Saki Kashima

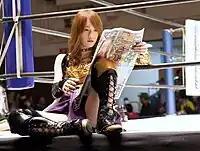
Kashima in November 2021

At Stardom Cinderella Journey on February 23, 2022, Kashima teamed up with Fukigen Death to unsuccessfully challenge FWC (Hazuki and Koguma) for the Goddesses of Stardom Championship. At Stardom Cinderella Tournament 2022, Kashima made it to the quarterfinals where she got defeated by Mirai on April 17. At Stardom Flashing Champions on May 28, 2022, Kashima alongside Starlight Kid and Momo Watanabe defeated MaiHimePoi (Maika, Himeka and Natsupoi) to win the Artist of Stardom Championship. At Stardom Fight in the Top, Kashima, Kid and Watanabe defended the artist titles against God's Eye (Syuri, Ami Sourei and Mirai), and Donna Del Mondo (Giulia, Maika and Mai Sakurai). At "Mid Summer Champions in Osaka" on July 24, she, Kid and Watanabe defended the artist titles against Giulia, Maika and Himeka. At Stardom 5 Star Grand Prix 2022, she fought in the "Red Stars" block where she scored a total of twelve points. At on August 21, 2022, she alongside Kid and Watanabe defended the artist titles against Cosmic Angels (Mina Shirakawa, Unagi Sayaka and Saki).